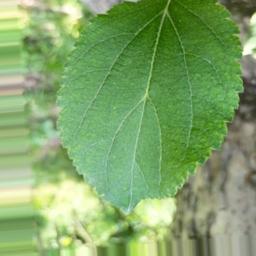
Label: Healthy